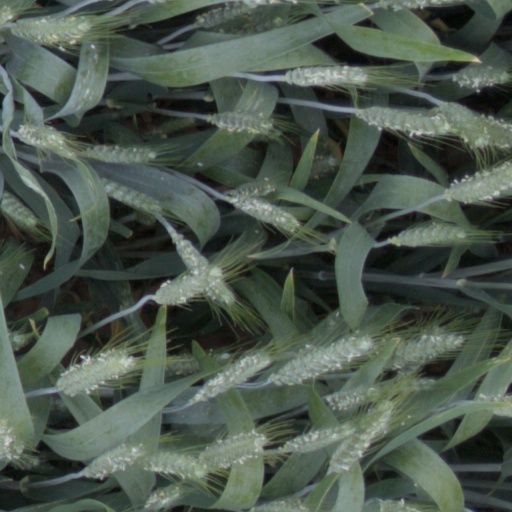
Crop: wheat